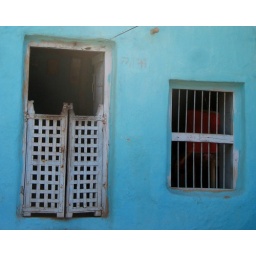
Door and window of a village house in Mulher